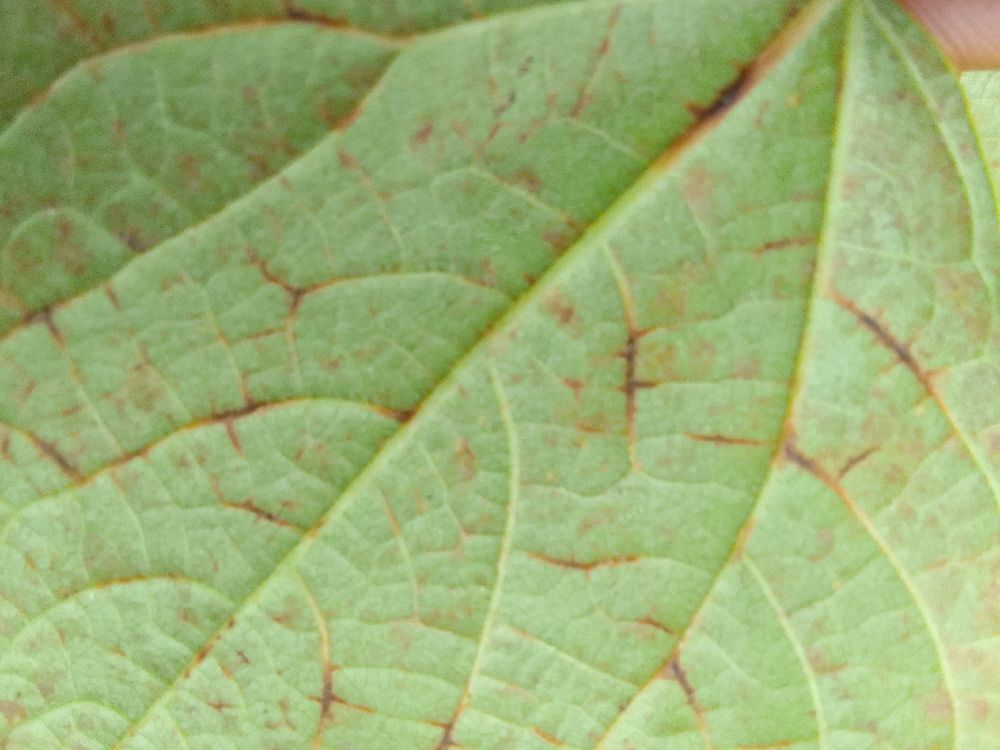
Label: anthracnose